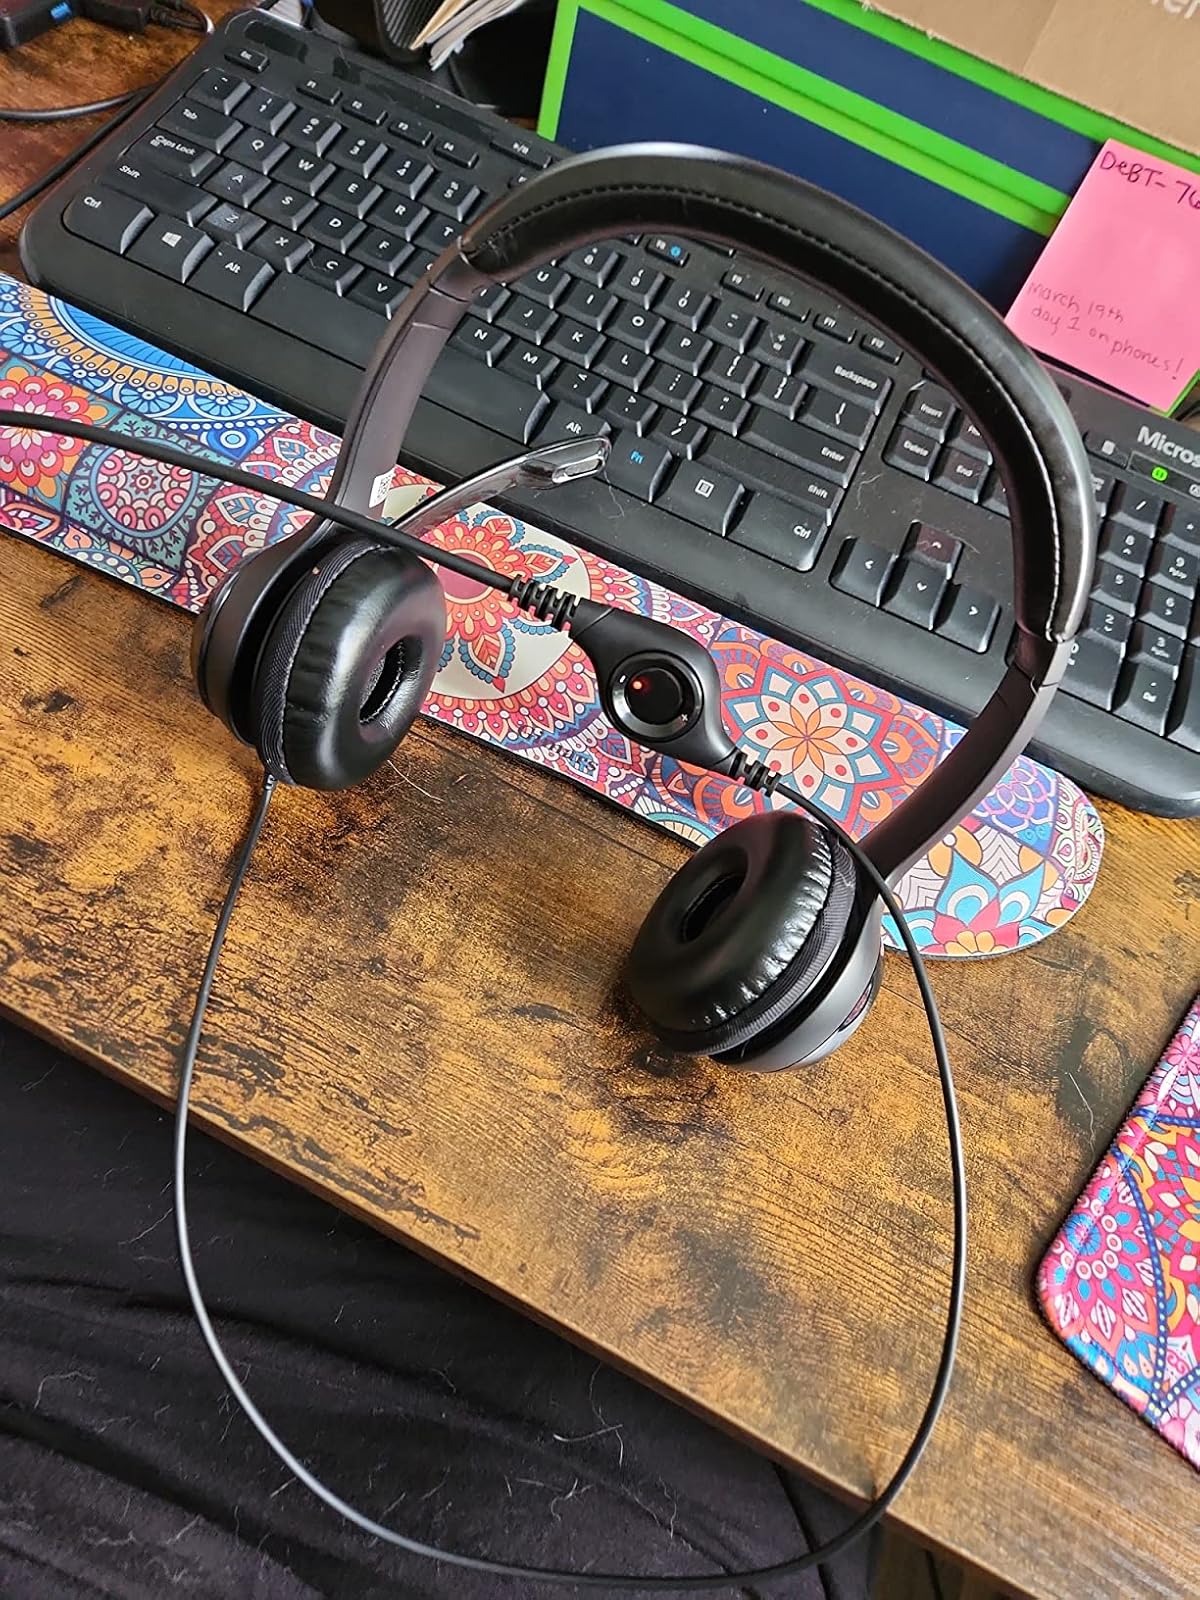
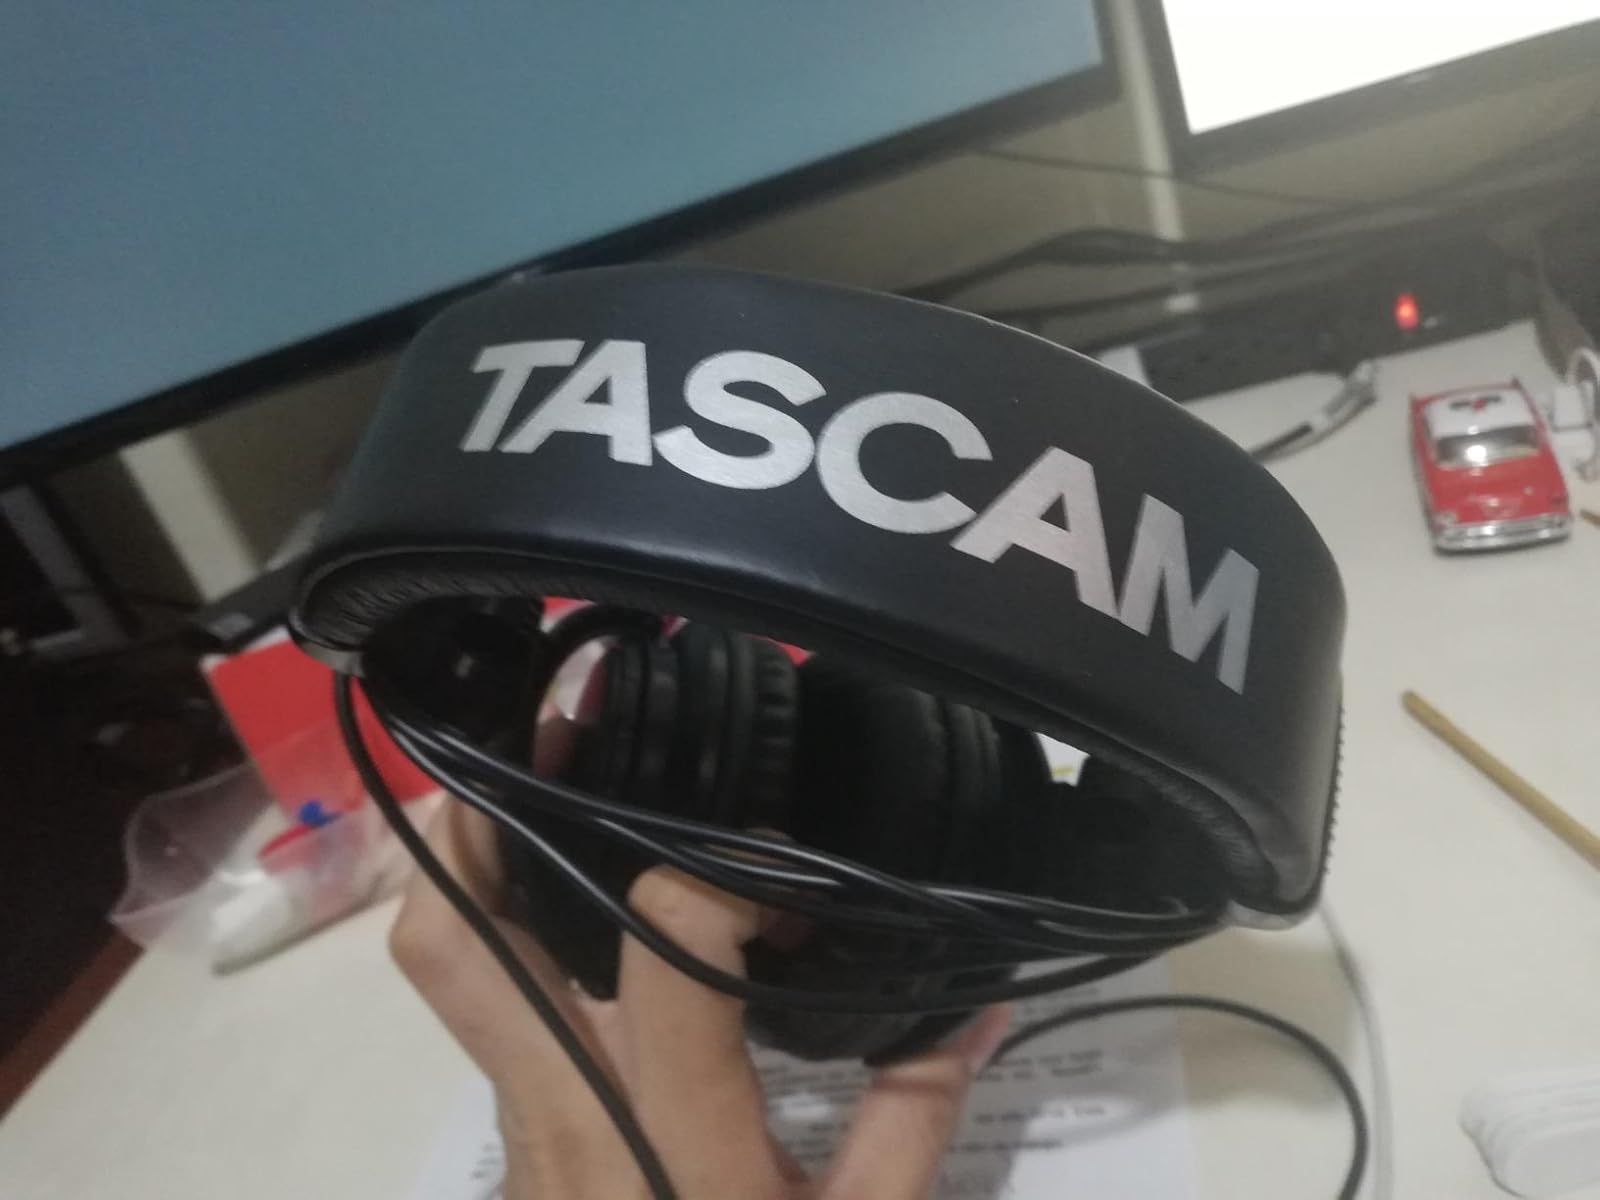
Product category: headphones
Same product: no